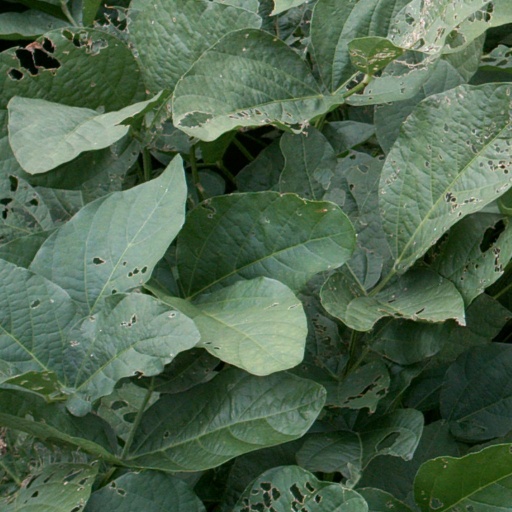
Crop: soybean